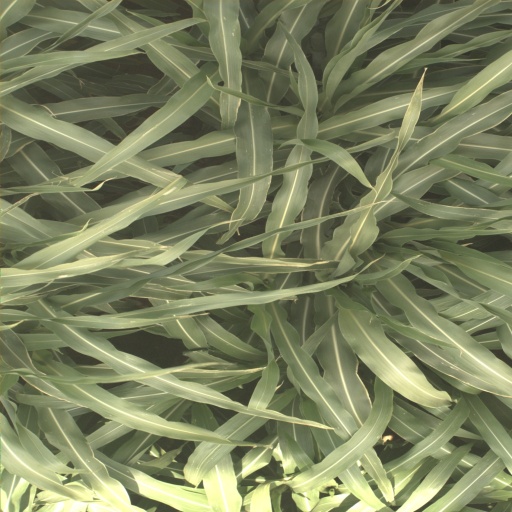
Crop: sorghum